Inner Temple

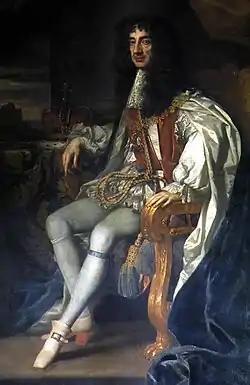
Charles II, whom the Inner Templars welcomed back to London after the English Restoration

There are few records of the Inner Temple from the 14th and 15th centuries—indeed, from all the societies, although Lincoln's Inn's records stretch back to 1422. The Temple was sacked by Wat Tyler and his rebels during the Peasants' Revolt in 1381, with buildings pulled down and records destroyed. John Stow wrote that, after breaking into Fleet Prison, the rebels: